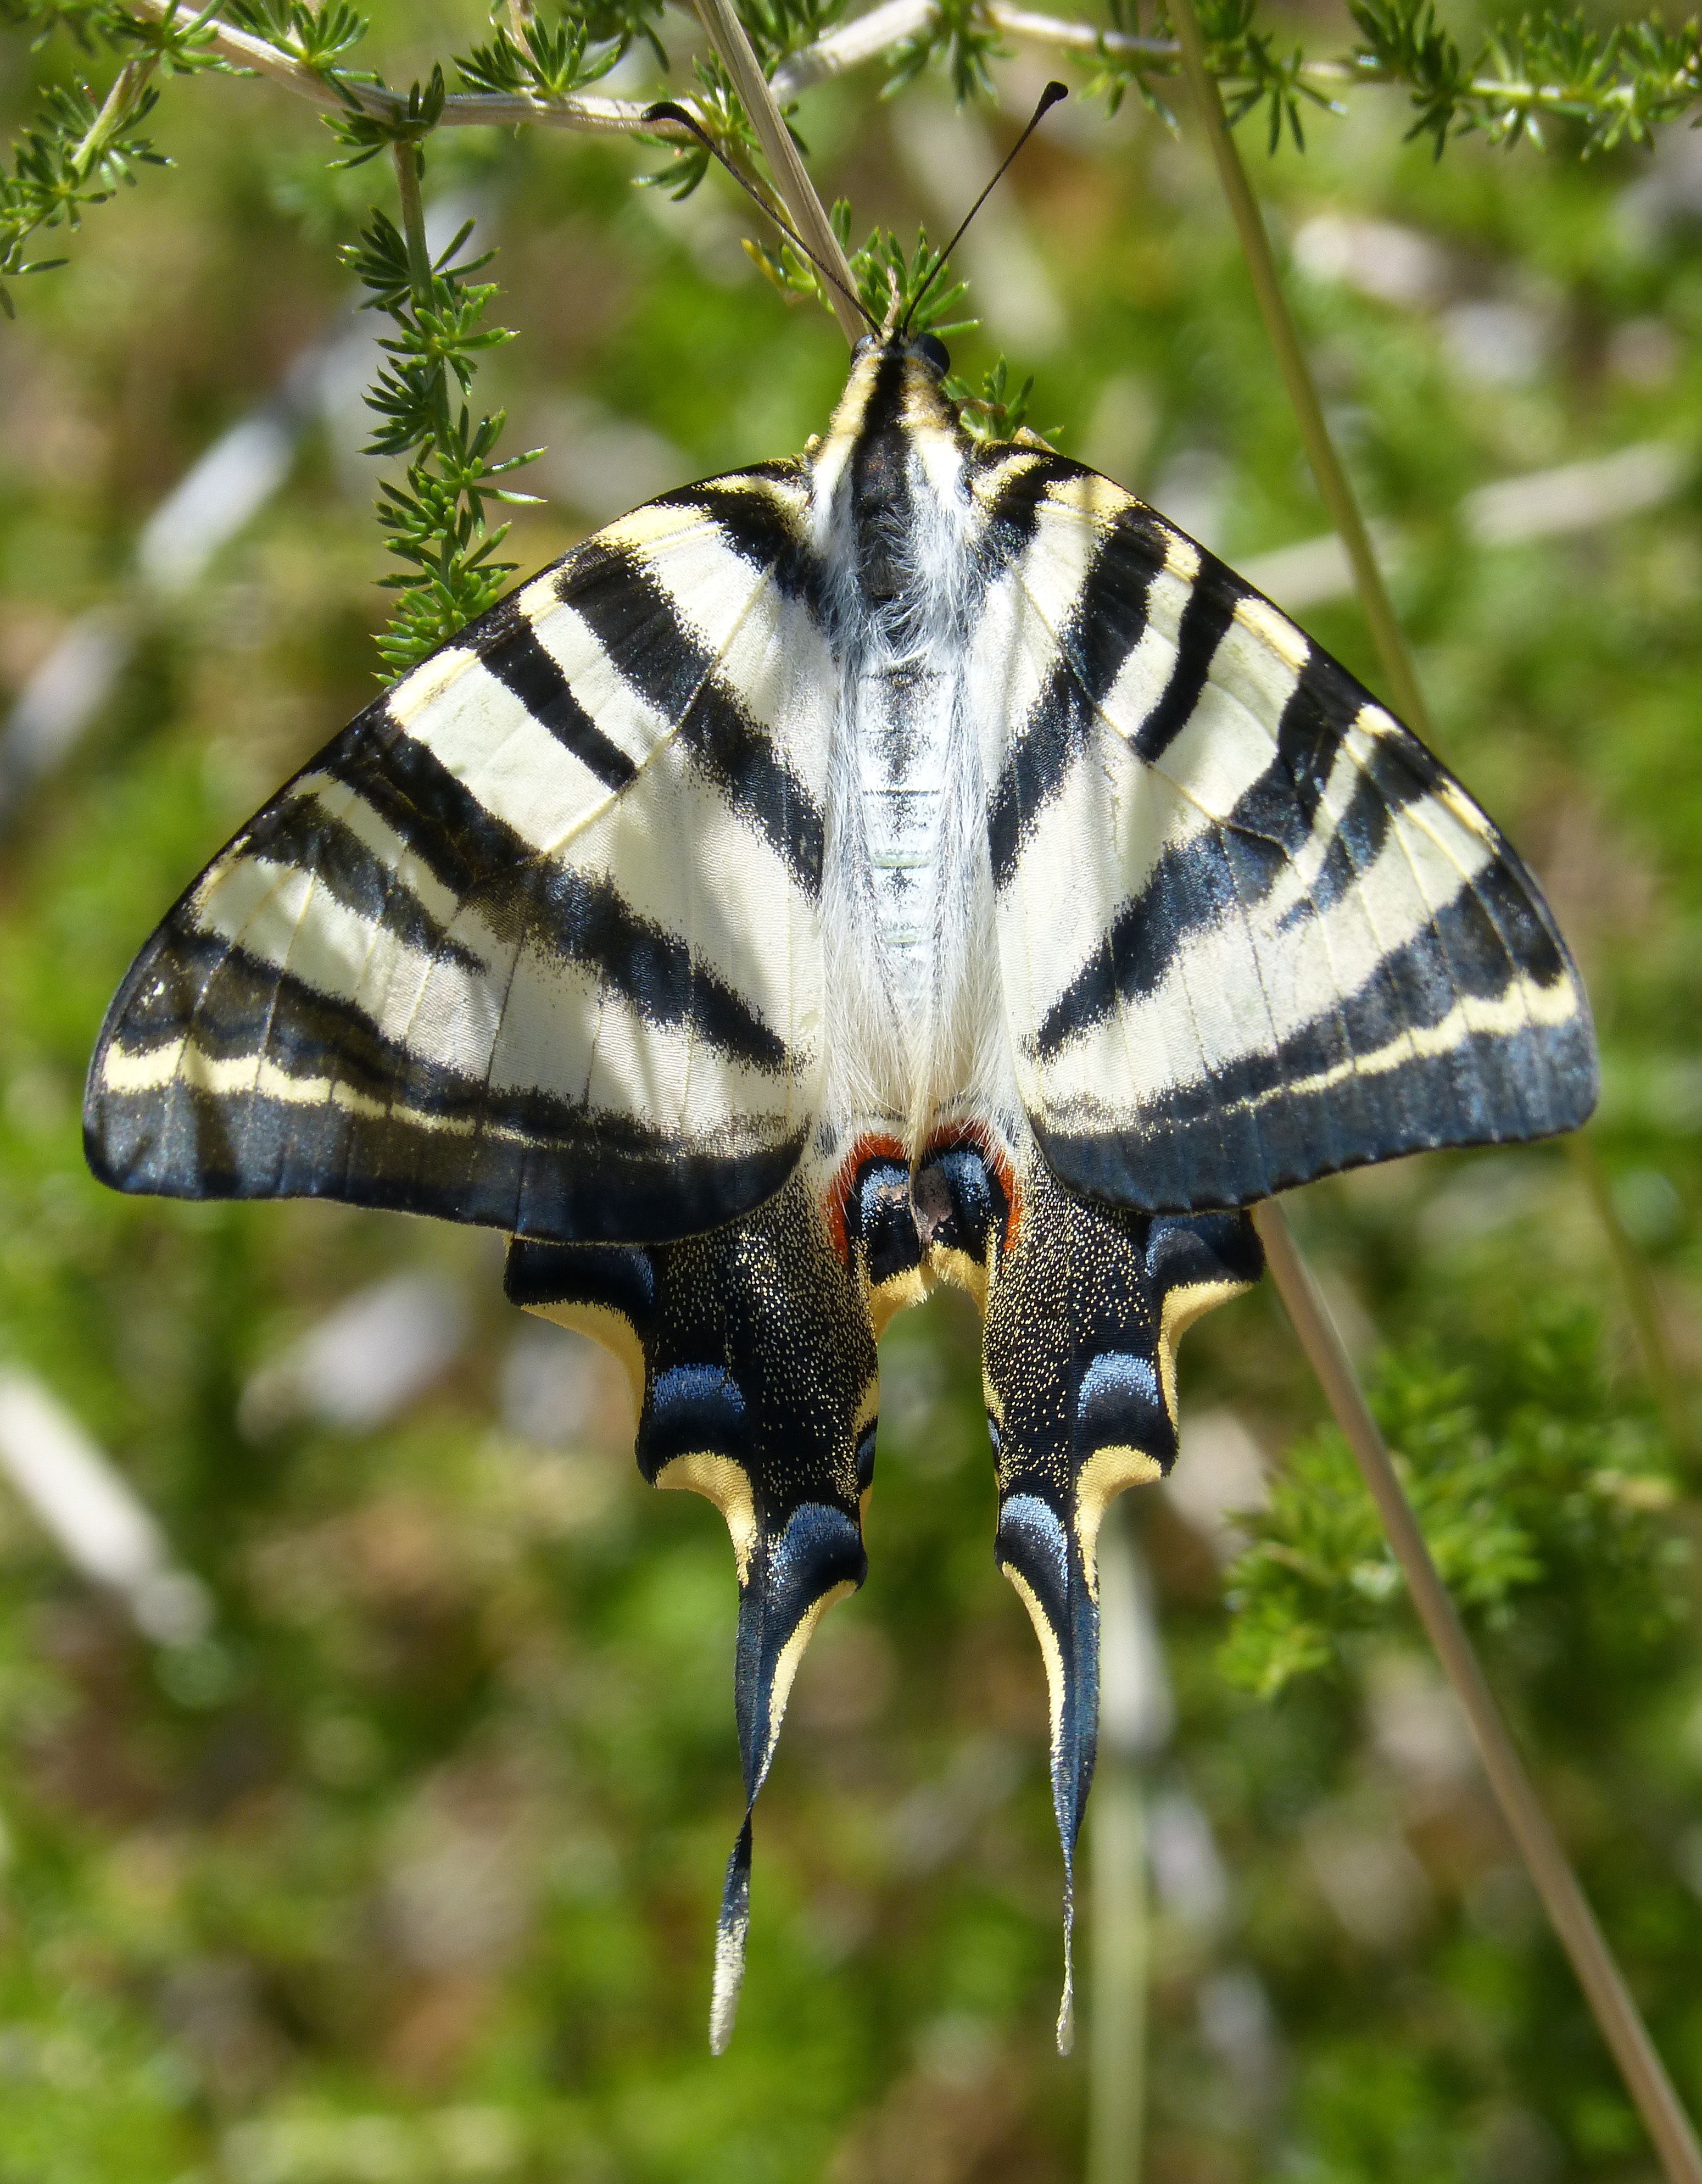
nature, wing, flower, wildlife, insect, botany, moth, butterfly, fauna, invertebrate, monarch butterfly, beauty, machaon, macro photography, arthropod, papilio machaon, butterfly queen, pollinator, moths and butterflies, lycaenid